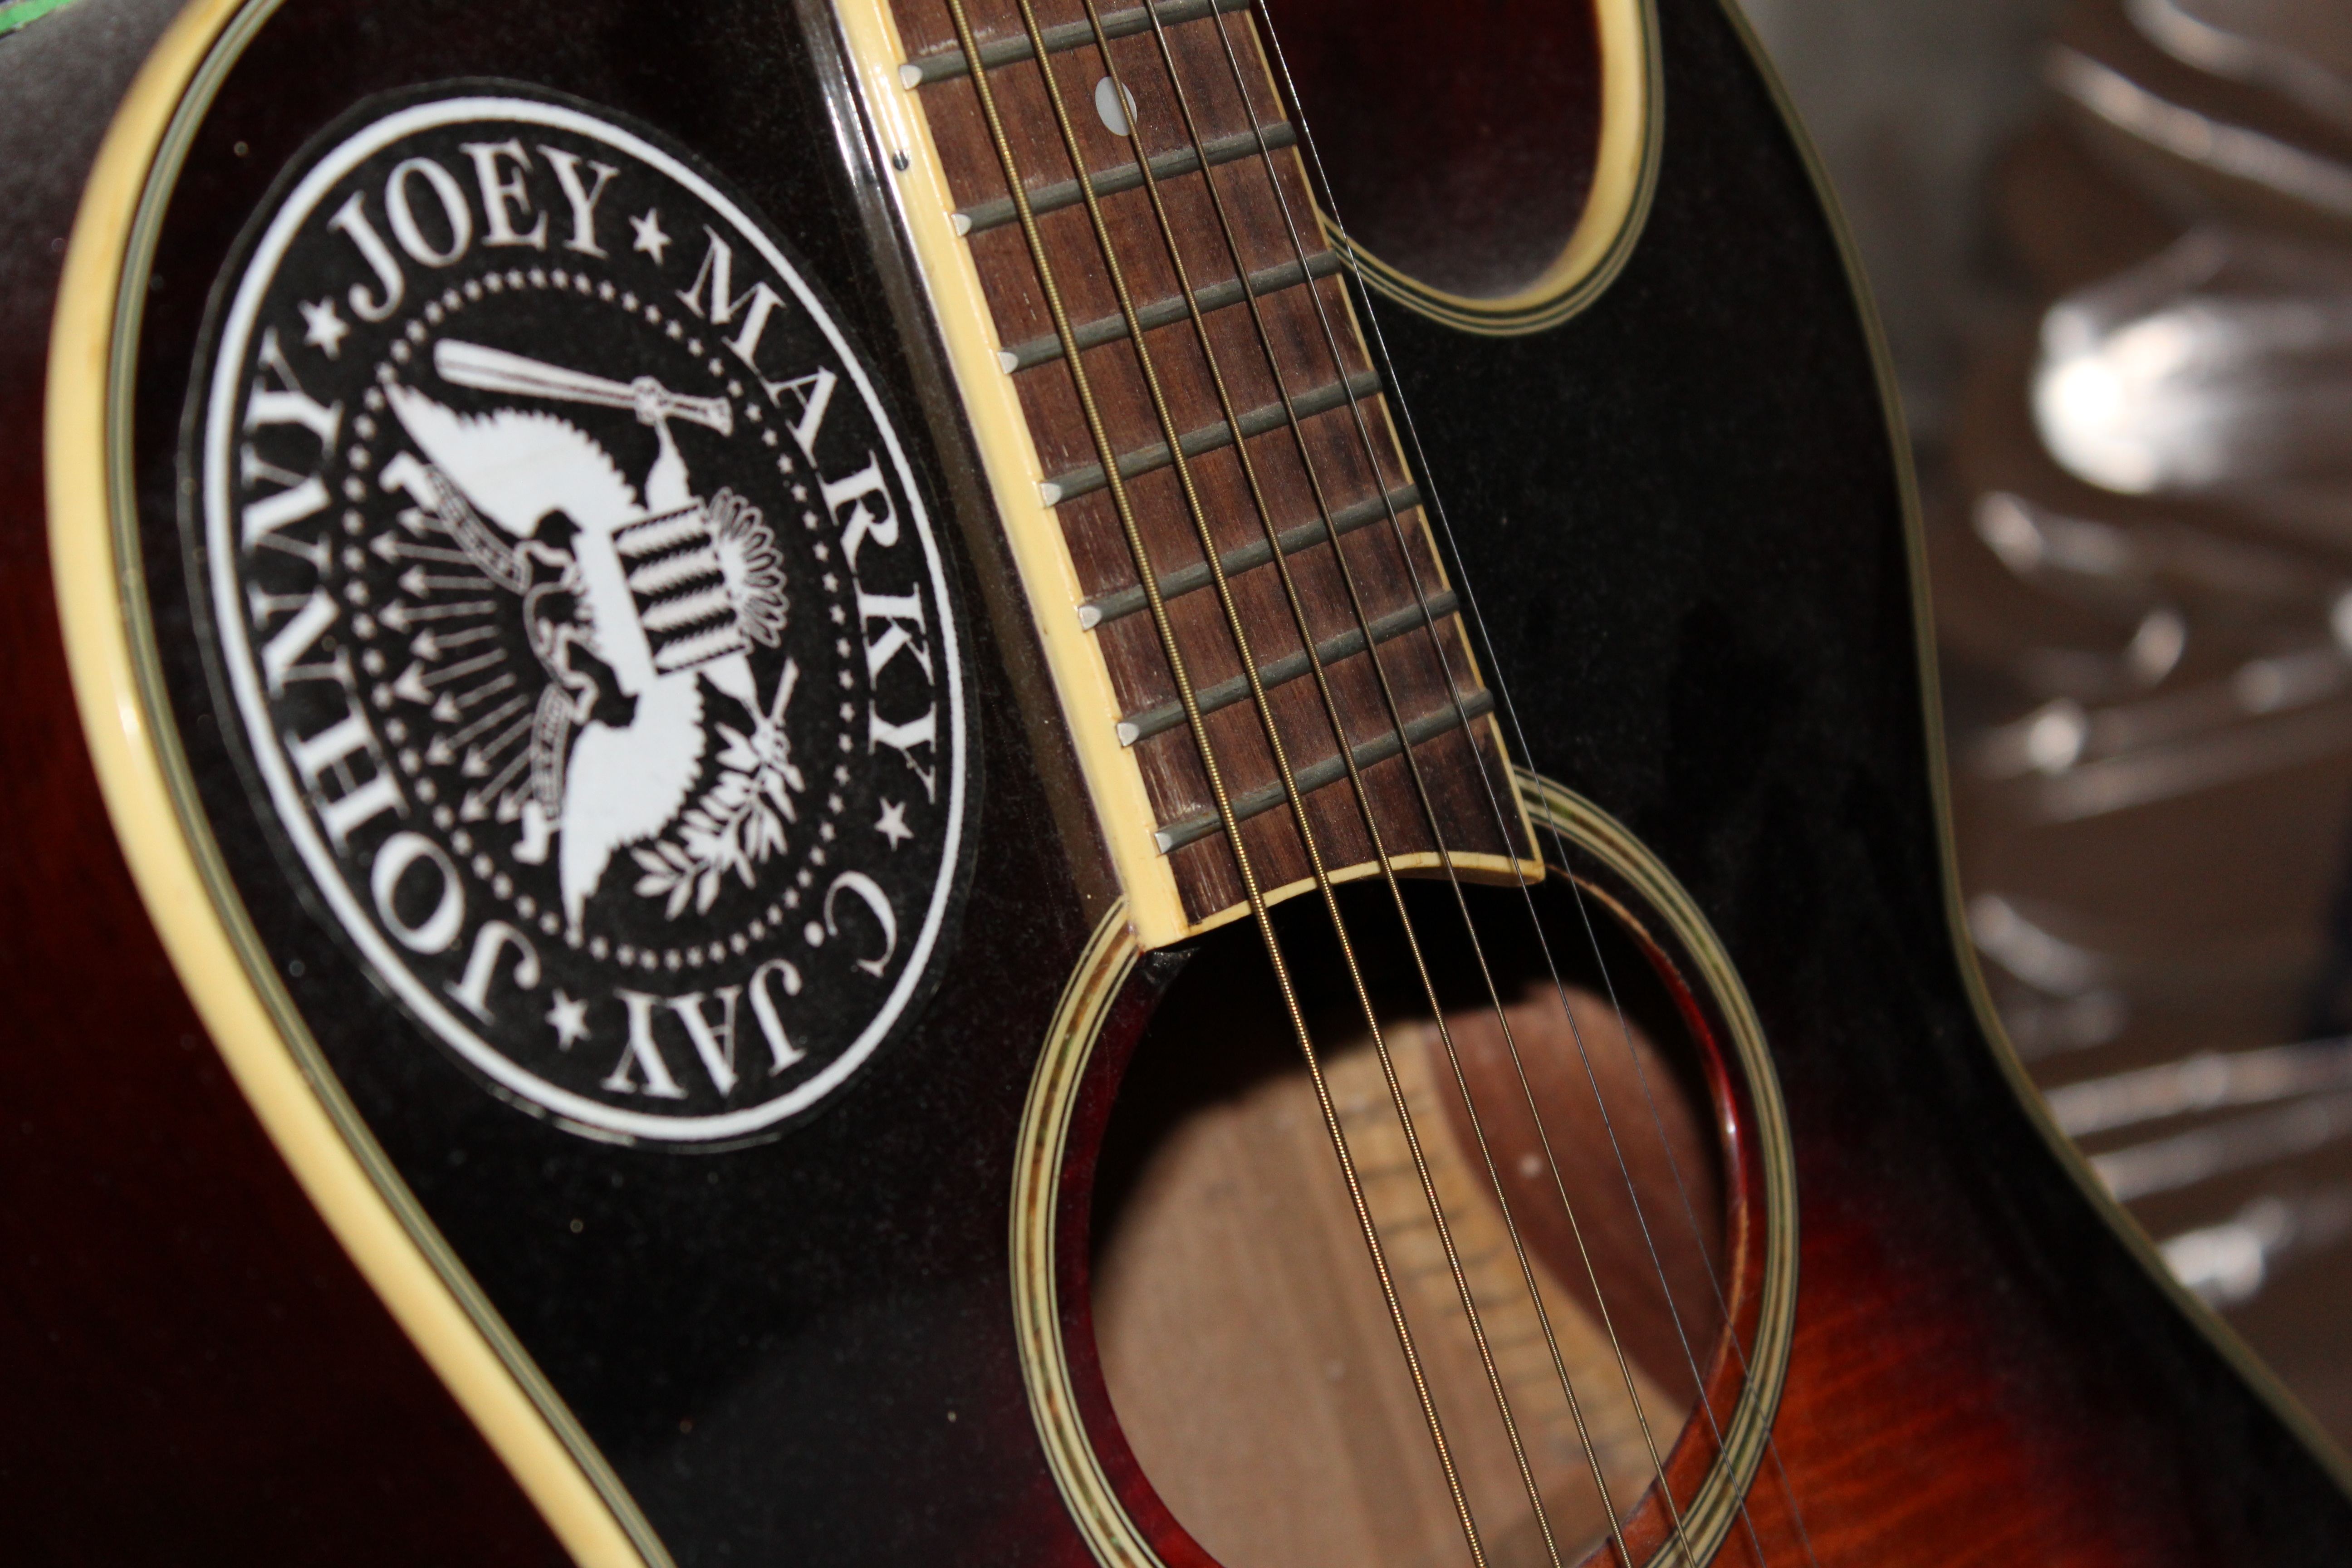
music, guitar, acoustic guitar, instrument, musical instrument, oud, banjo, string instrument, plucked string instruments, slide guitar, acoustic electric guitar, cavaquinho, banjo uke